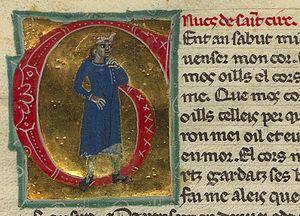
Le vavasseur ou vavassal du latin médiéval vassus vassorum, était le vassal d'un seigneur lui-même vassal.